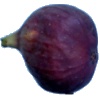
Label: Fig 1